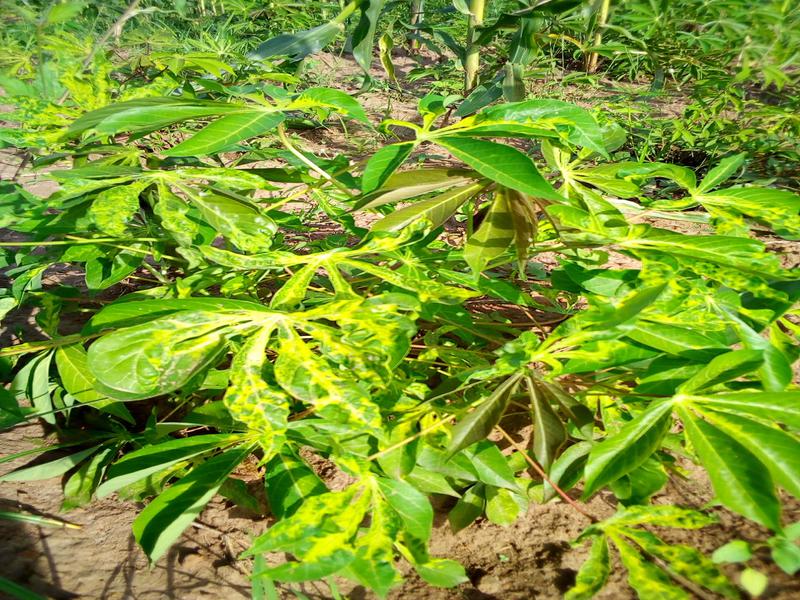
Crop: cassava
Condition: mosaic_disease